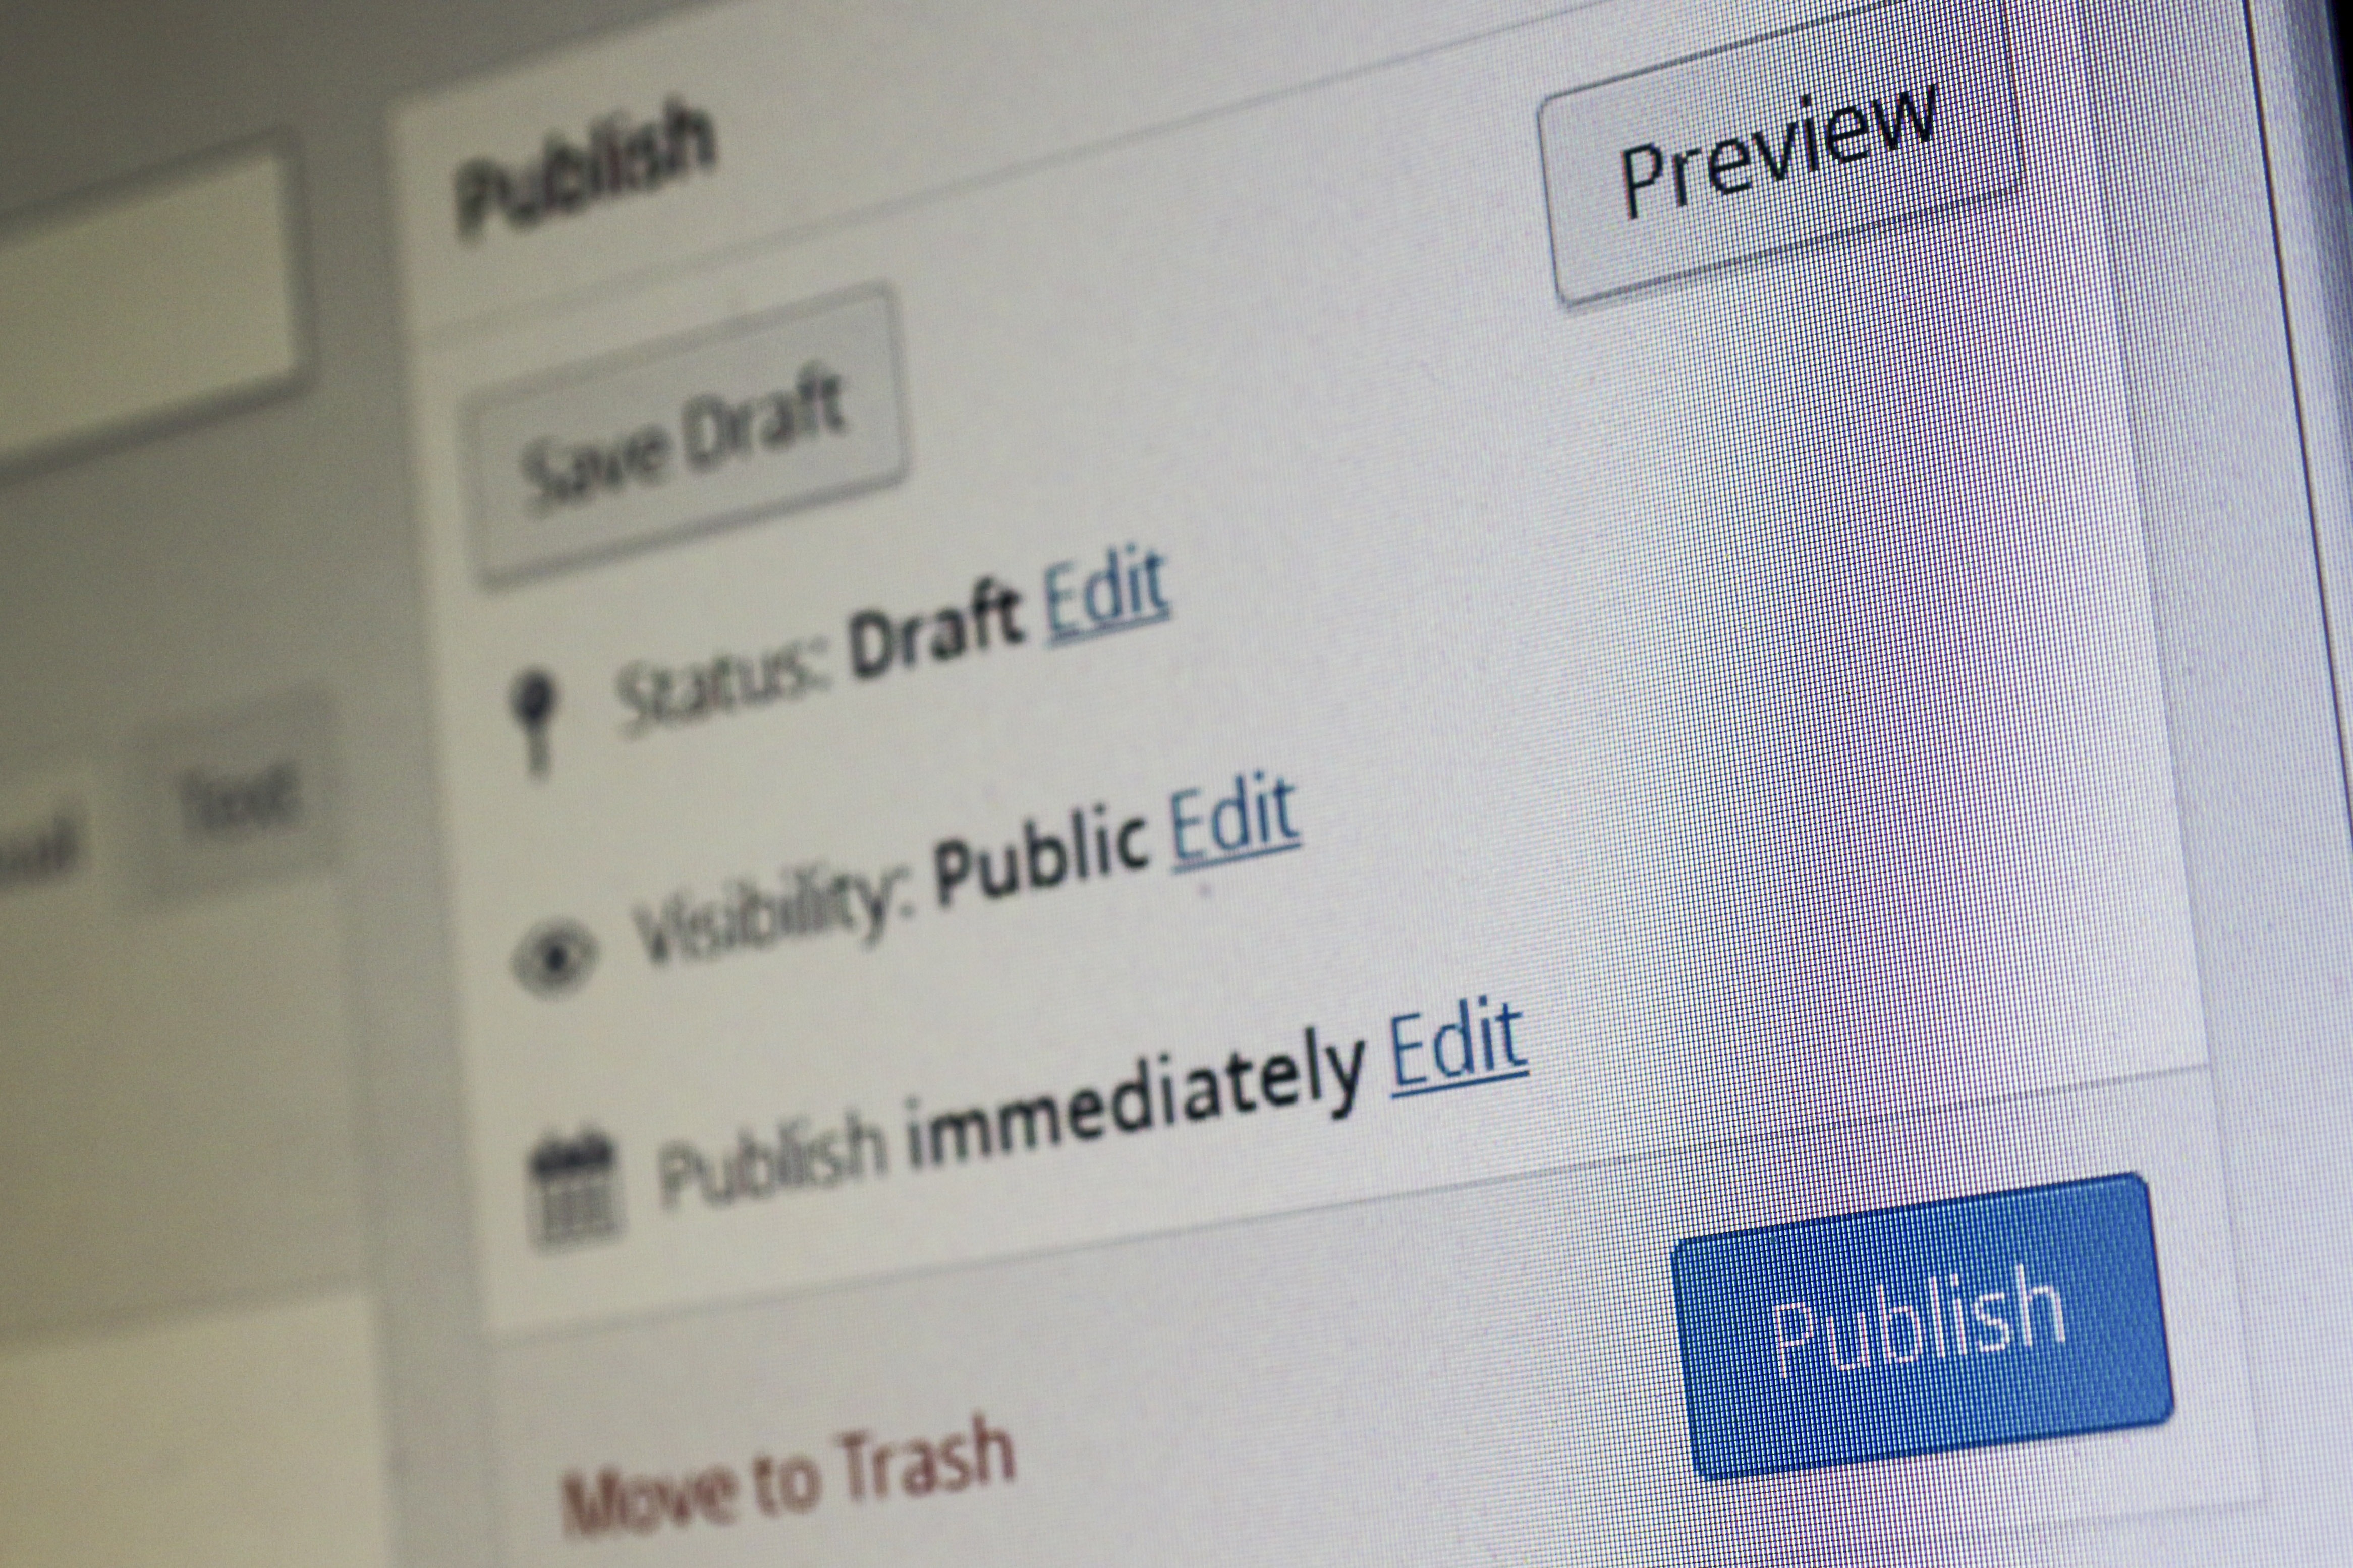
screen, post, web, internet, create, brand, product, text, media, wordpress, document, leave, blog, content, publish, upload, editorial, comments, publication, content management system, cms